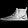
Label: Ankle boot